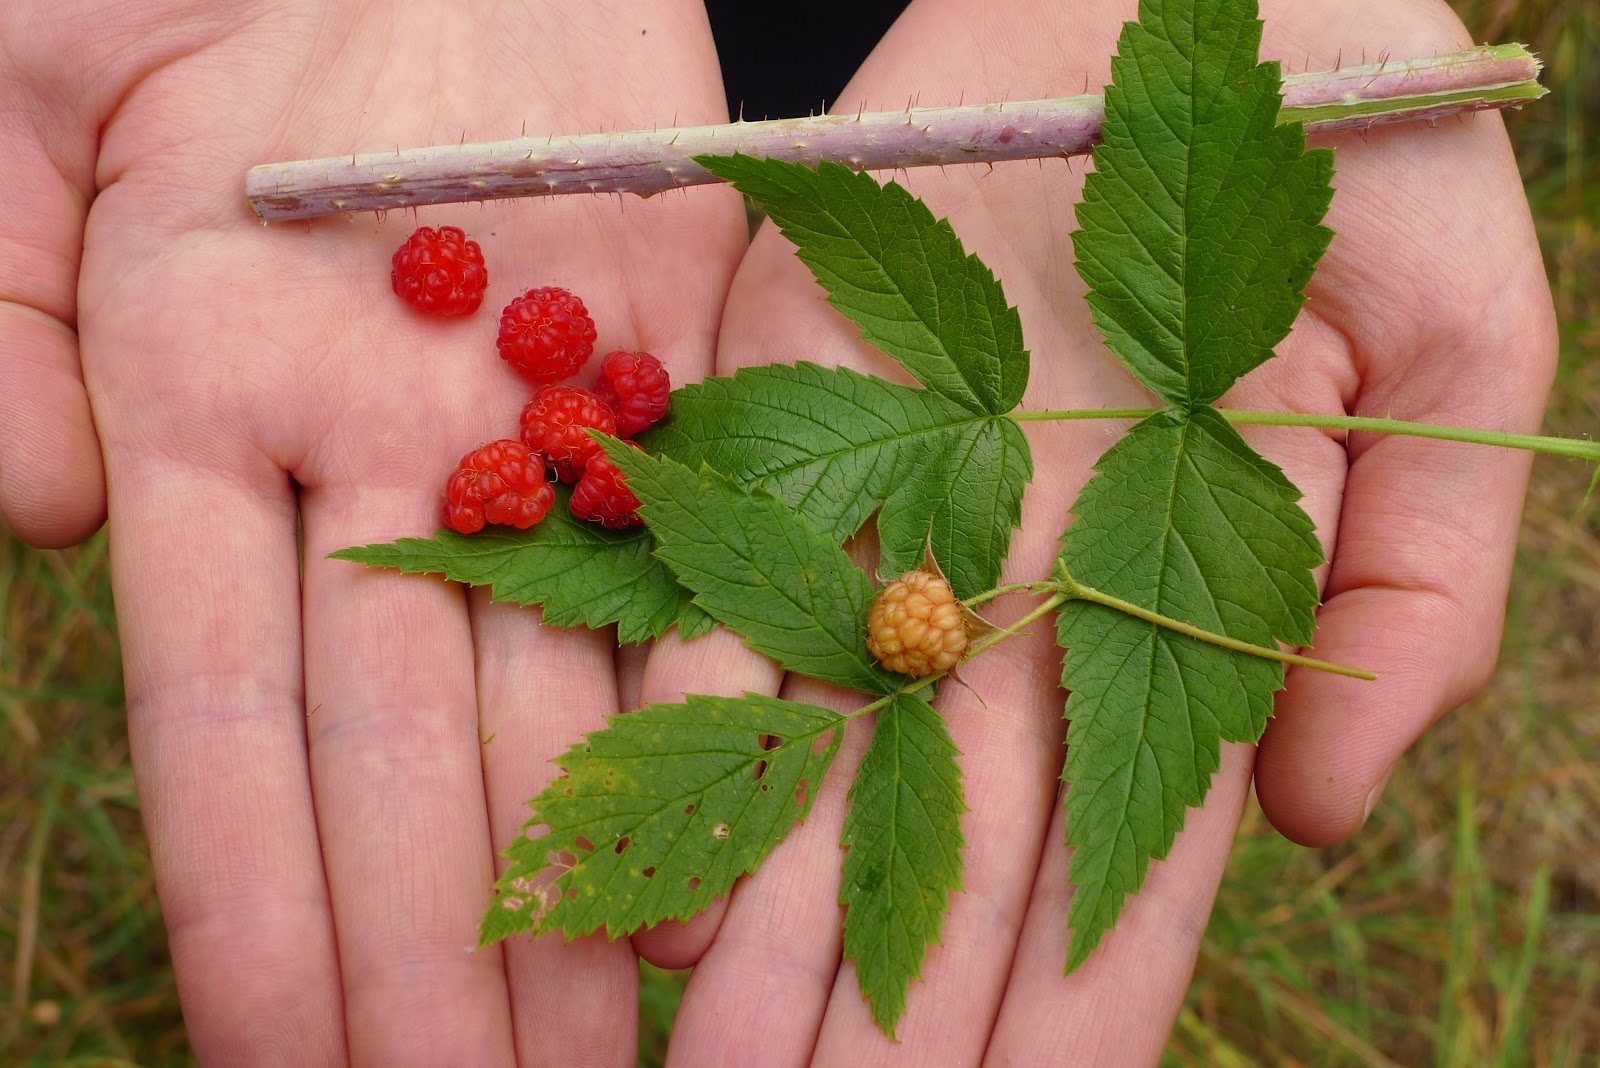
Labels: Raspberry leaf, Raspberry leaf, Raspberry leaf, Raspberry leaf, Raspberry leaf